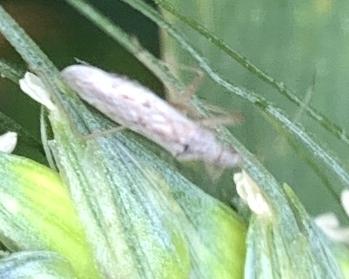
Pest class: predators